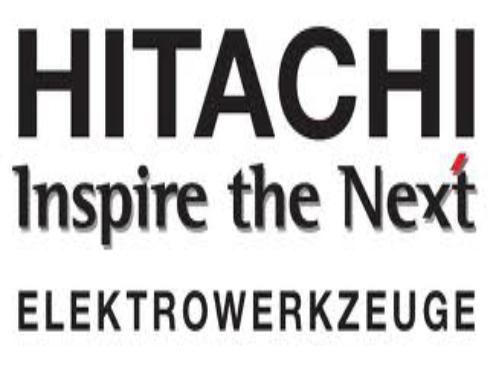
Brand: Hitachi
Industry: Leisure